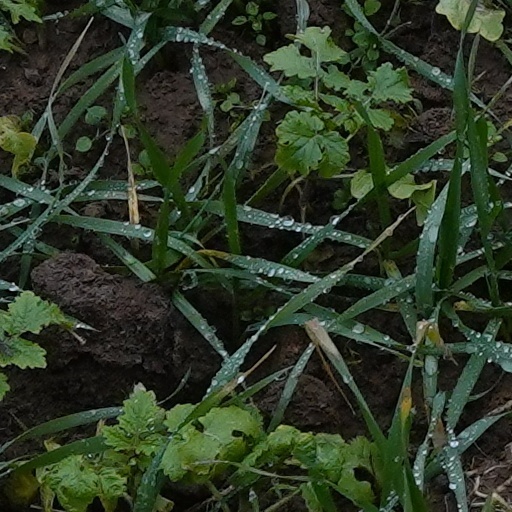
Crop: wheat